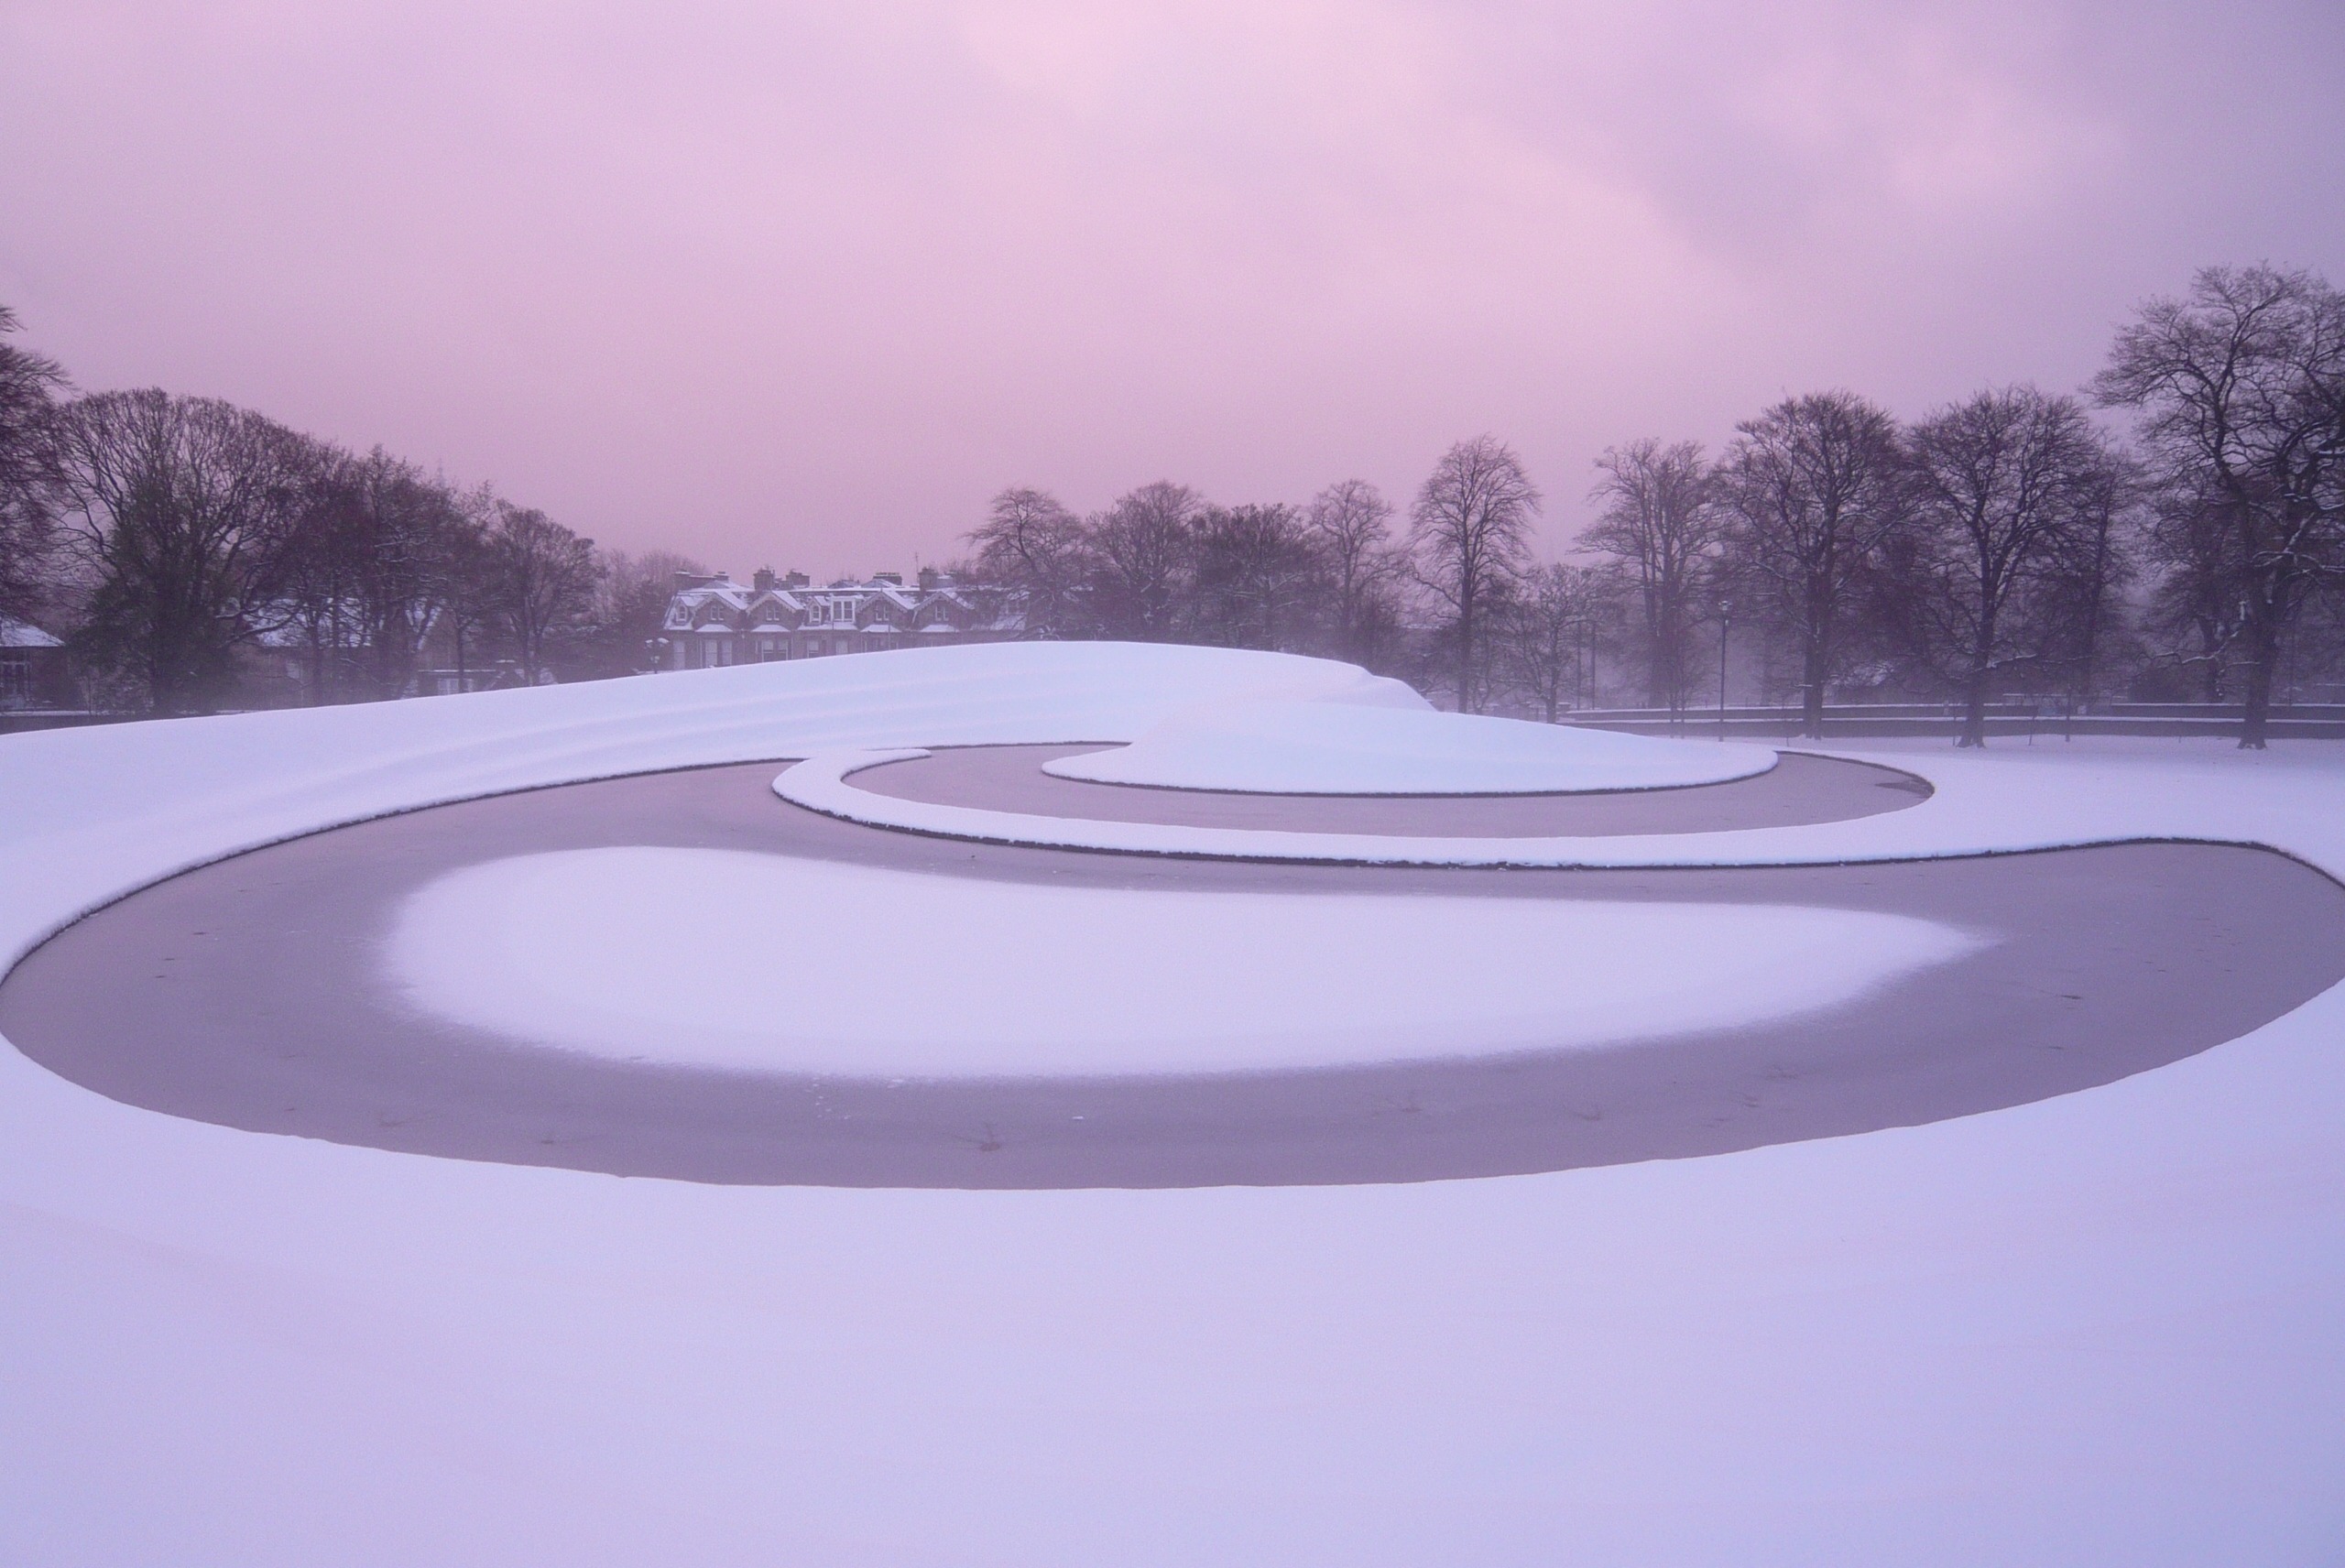
snow, winter, sunset, ice, reflection, weather, pink, trees, shape